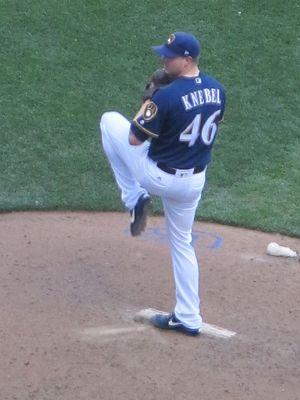
Corey Andrew Knebel est un lanceur de relève droitier des Brewers de Milwaukee de la Ligue majeure de baseball.